Ambon Island

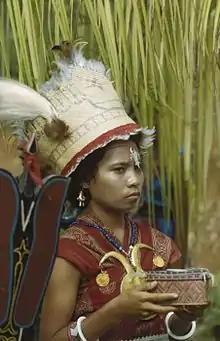
A woman in traditional attire from the Southeastern Maluku Islands

The Ambonese are of mixed Malay-Papuan origin. They are mostly Christians or Muslims. The predominant language of the island is Ambonese Malay, also called "Ambonese". It developed as the trade language of central Maluku and is spoken elsewhere in Maluku as a second language. The old creole trade language called Portugis has died out. Bilingualism in Indonesian is high around Ambon City. There have been strong religious tensions on the island between Muslims and Christians and ethnic tensions between indigenous Ambonese and migrants from Sulawesi, primarily Butonese, Bugis and Makassarese migrants.